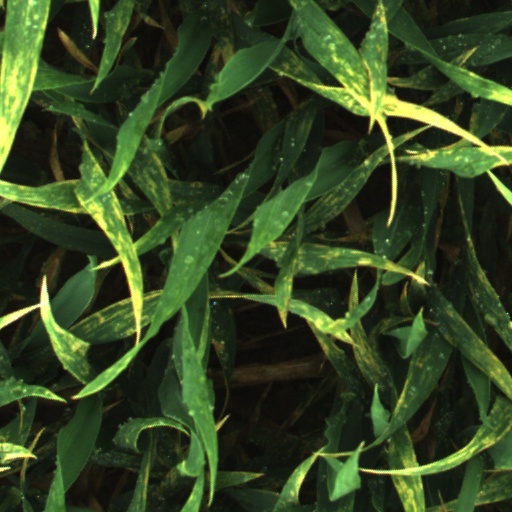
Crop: wheat